Gustave Moreau

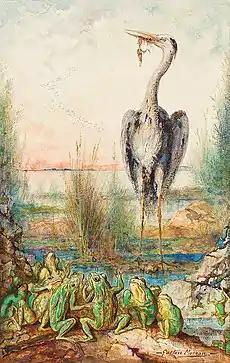
"The Frogs Asking for a King", from La Fontaine's Fables (1880s), watercolor, private collection

The death of Chasseriau in 1856 caused Moreau in his grief to withdraw from public life. Concerned about his condition, Moreau's parents suggested he travel to Italy again. Living in Italy, he found a renewed love for art. He gained inspiration from the artists of the Italian Renaissance, such as Leonardo da Vinci and Michelangelo.